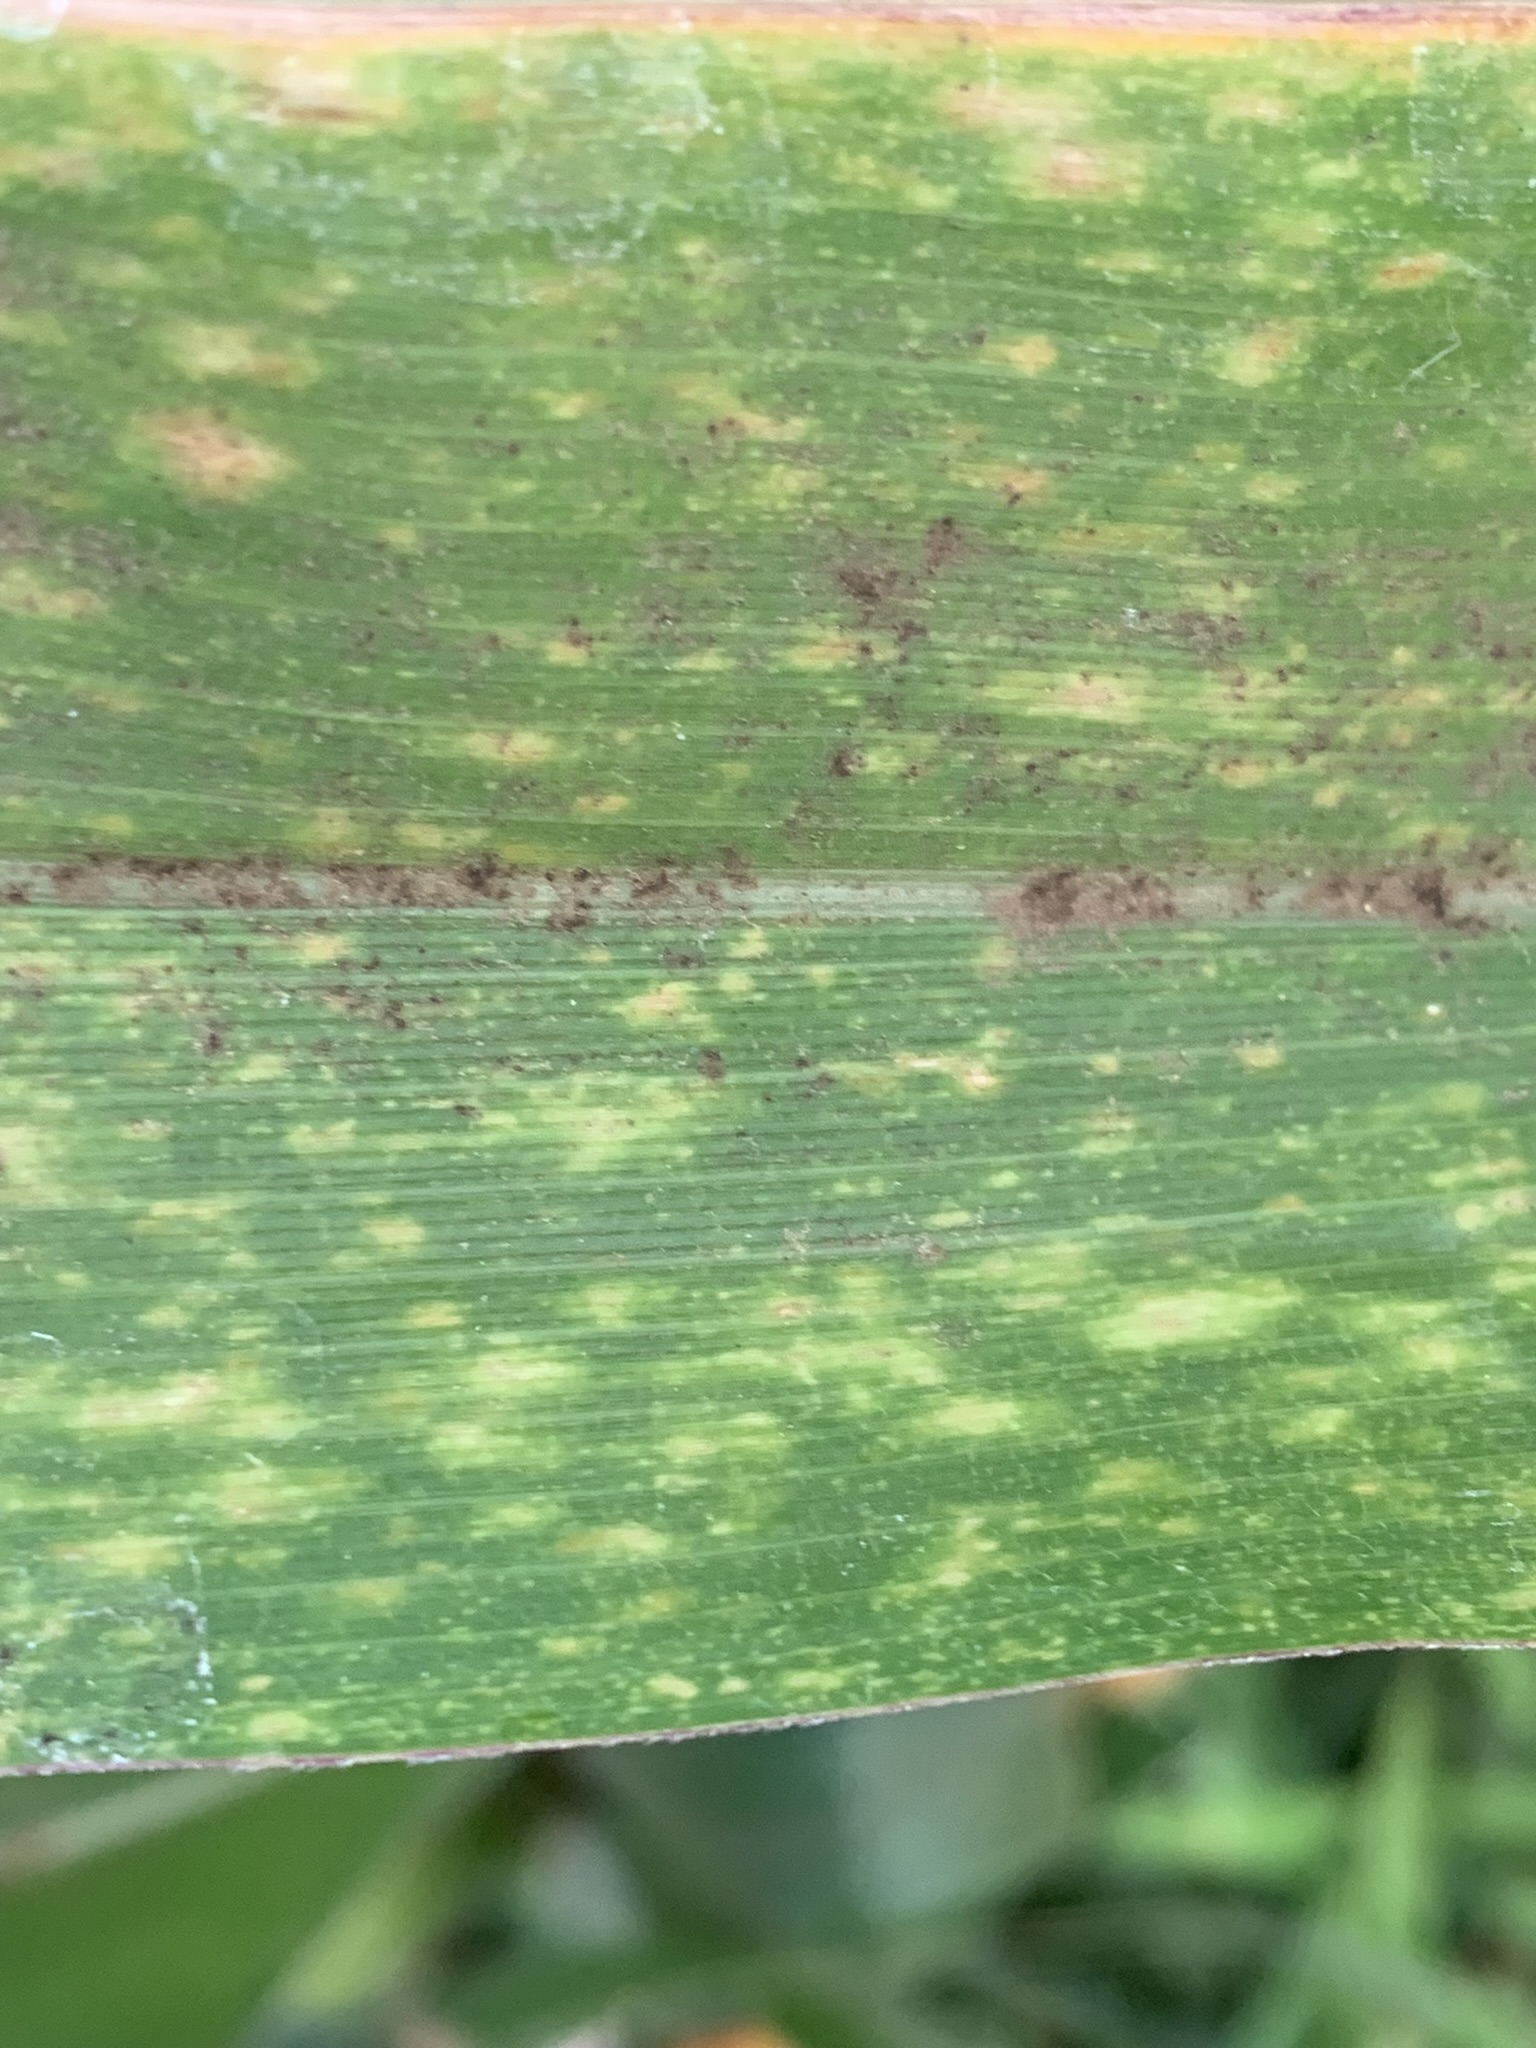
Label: MLN